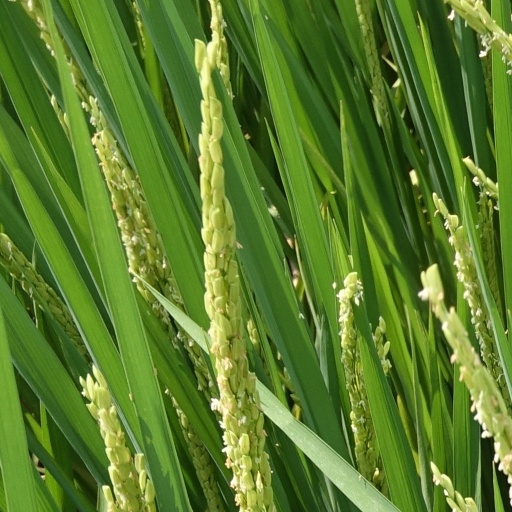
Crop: rice